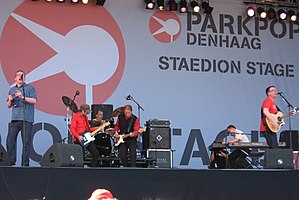
The Proclaimers
The Proclaimers under en koncert i juni 2008
The Proclaimers er et skotsk band bestående af de to enæggede tvillinger, Charlie og Craig Reid, der blev født 5. marts 1962. De er bedst kendt for sangene "Letter from America", "I'm on My Way", og "I'm Gonna Be" og deres sang der karakteristisk skotsk accent. Bandet turnerer i stor udstrækning i hele verden. De har udgivet ti studiealbums siden 1987, tre opsamlingsalbums og en DVD.